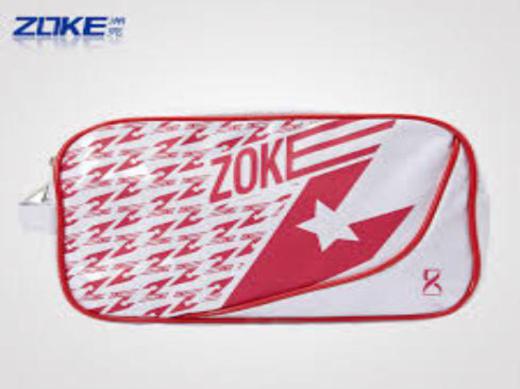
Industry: Clothes